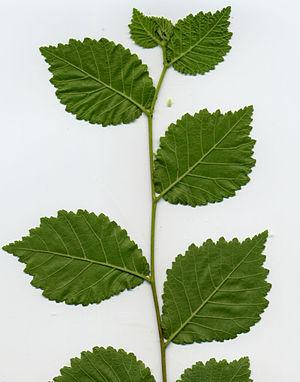
rameau d'orme (ulmus) montrant les feuilles dissymétriques
Les ormes sont des arbres du genre Ulmus, famille des Ulmaceae ou Ulmacées atteignant une trentaine de mètres. L'orme est un arbre de haute futaie, et fournit un excellent bois d'œuvre, pratiquement comparable au bois de chêne. Il a pratiquement disparu d'Europe occidentale en raison de la graphiose. Le développement de cultivars résistants fait l'objet de recherches intenses depuis les années 1960.